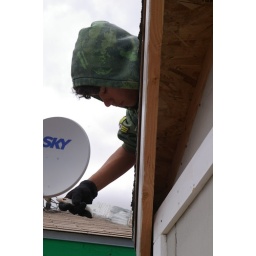
Site 14 outside Tecate Mexico building a house by the TKA students.